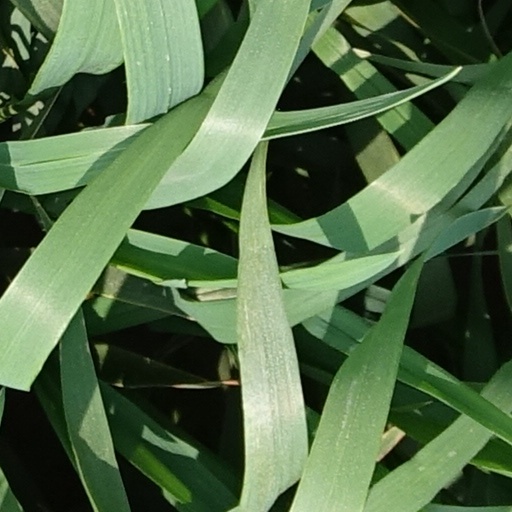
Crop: wheat